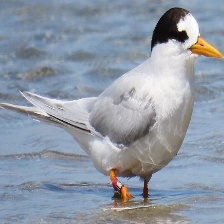
Species: FAIRY TERN
Scientific name: STERNULA NEREIS